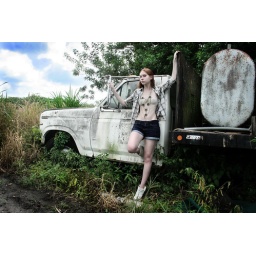
a truck in my field